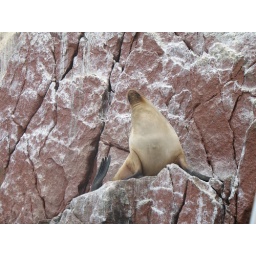
A female sealion on a granite rock in the Ballestas Islands.